Nina Josu

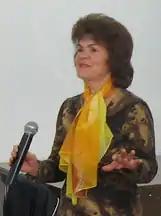

Nina Josu (born February 17, 1953, in Țiganca) is a writer and activist from Moldova. She is the head of the Association for Romanian Literature and Culture "ASTRA" - "Onisifor Ghibu".